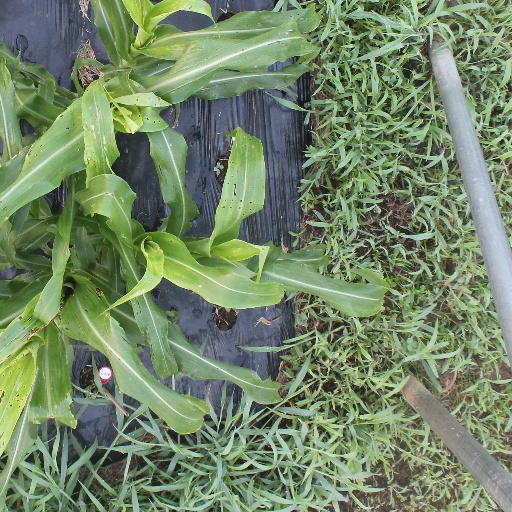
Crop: sorghum